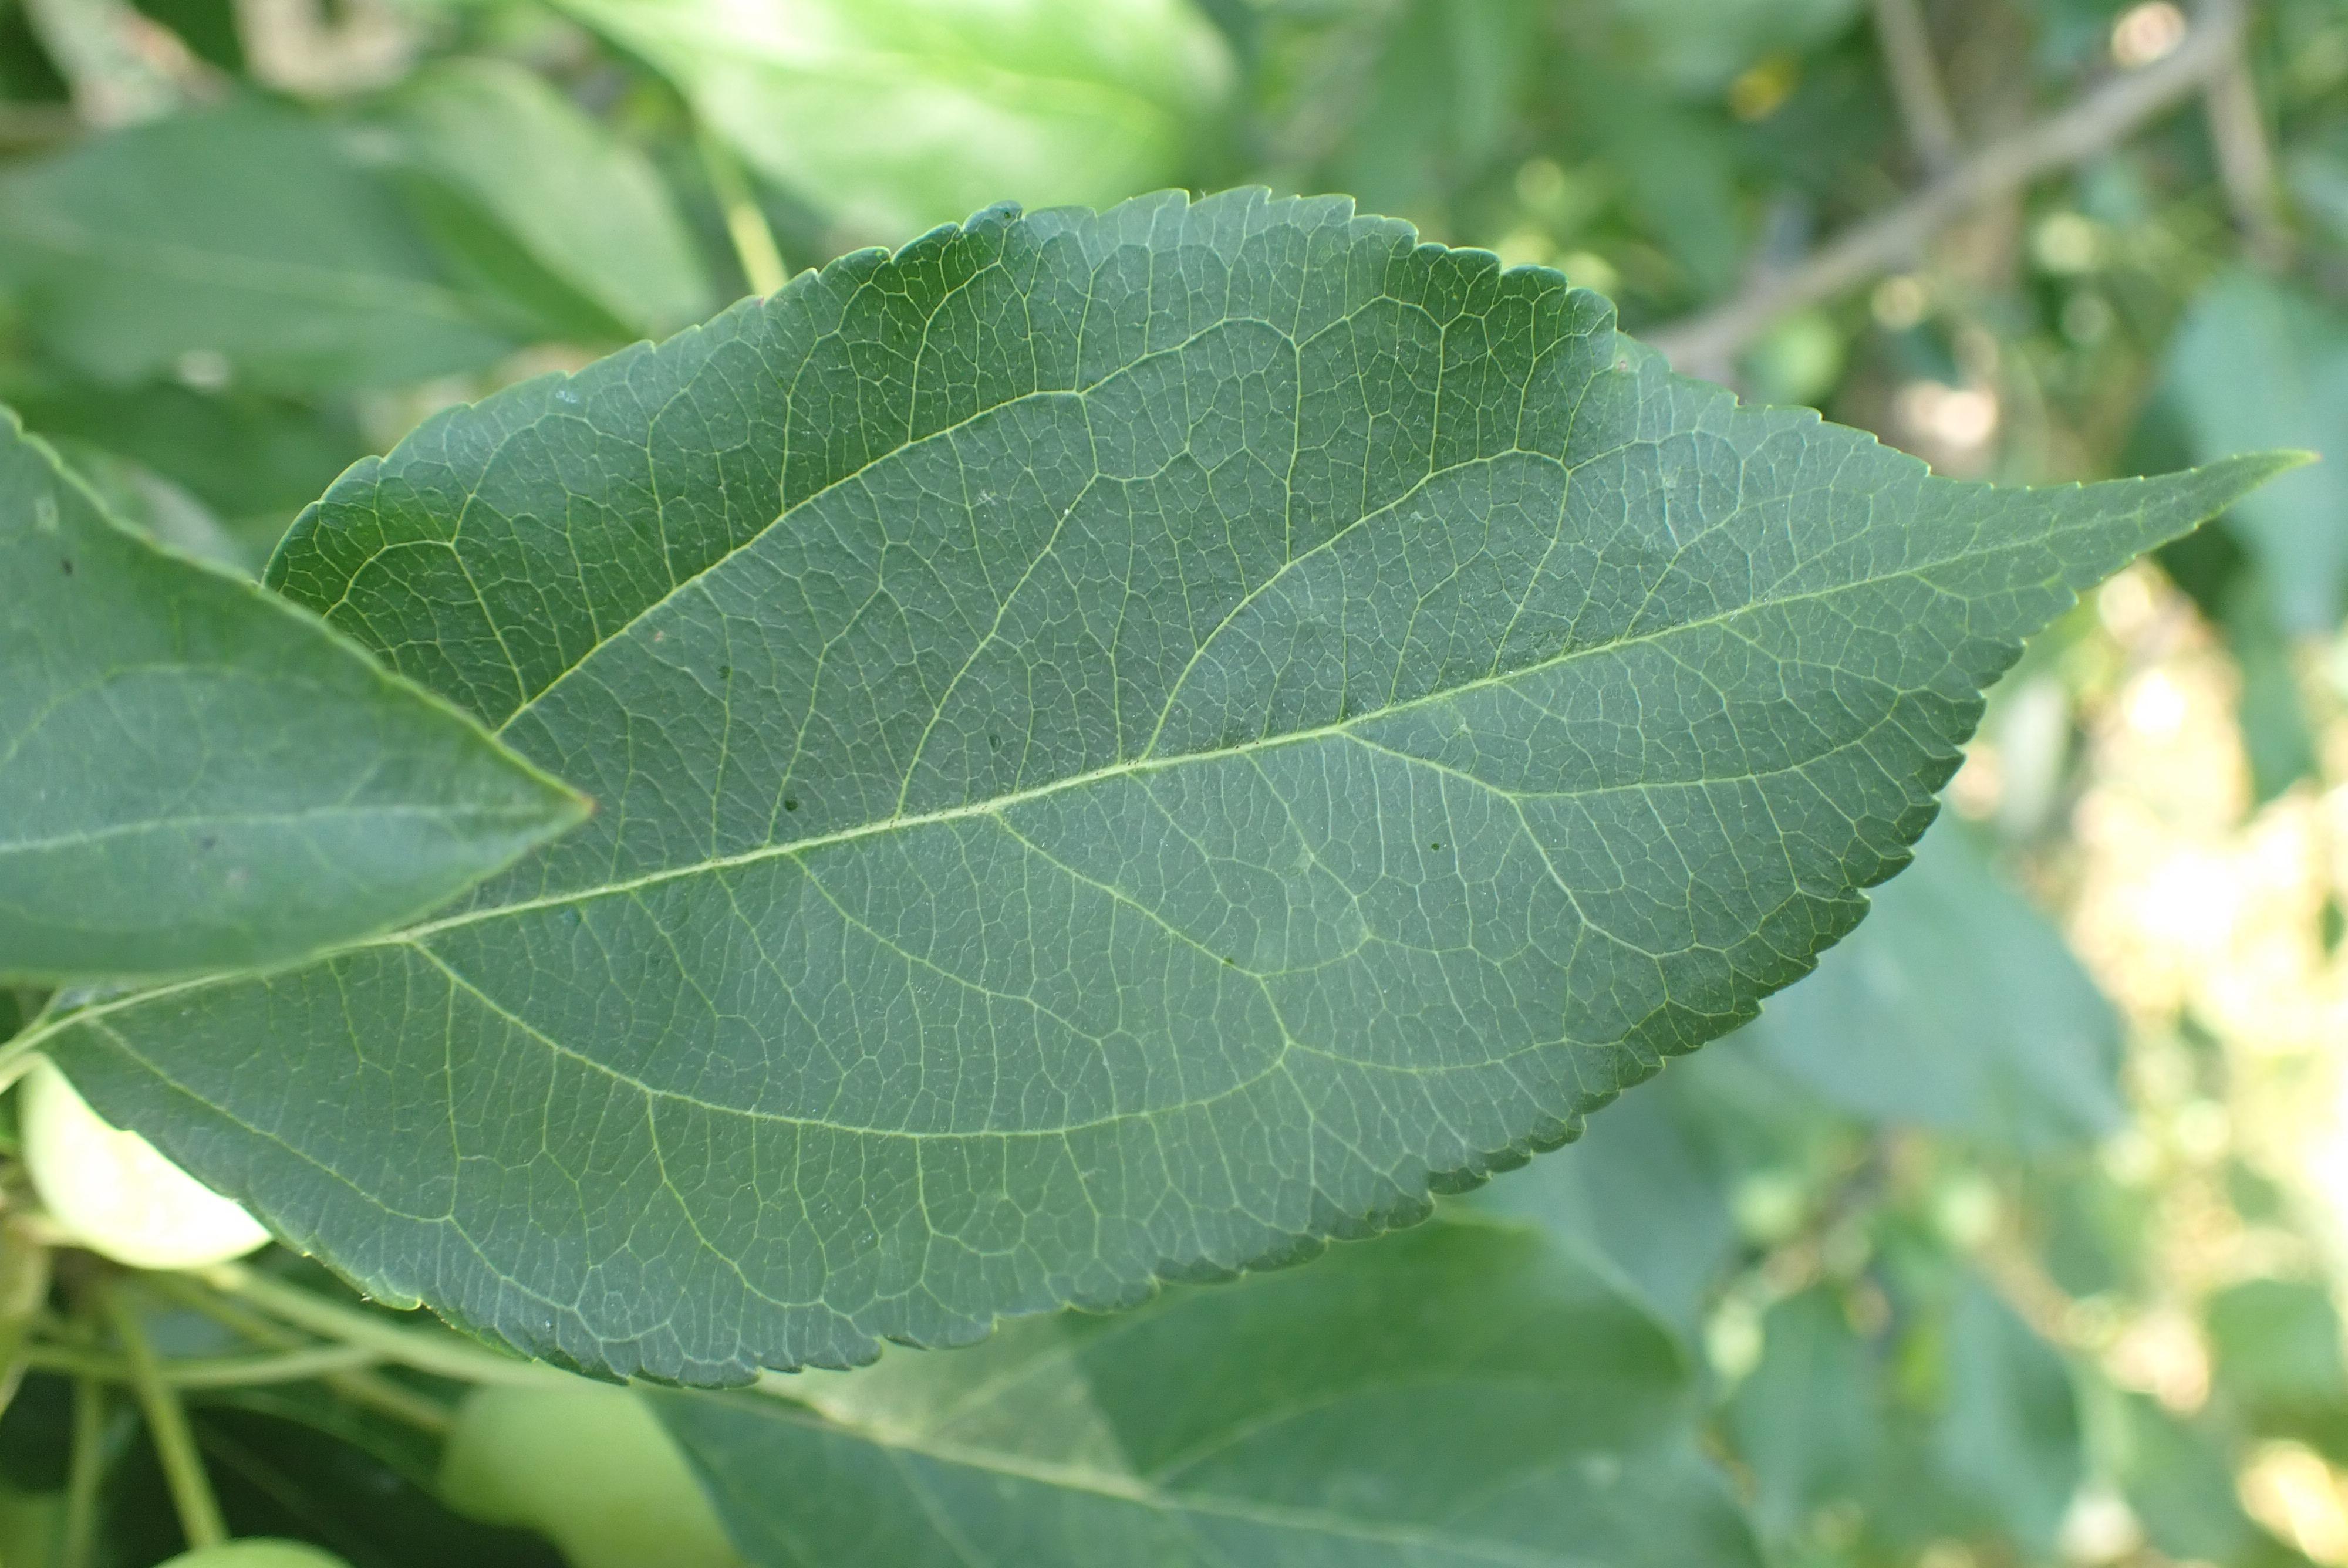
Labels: healthy